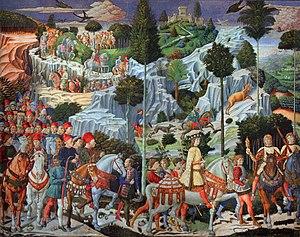
La chapelle des Mages ou cappella dei Magi désigne un ensemble de fresques situé au piano nobile du premier étage du palais Medici-Riccardi à Florence.
La maison de Médicis est une famille patricienne de Florence, dont la puissance commence à l'époque de la Renaissance italienne entre le Moyen Âge et les Quattrocento et Cinquecento.
Le cortège des mages est un des éléments iconographiques de la peinture chrétienne du thème artistique de l'Adoration des mages.
En histoire de l'art, on appelle Première Renaissance la période du Quattrocento qui, s'étendant des années 1420 à 1500, marque la rupture avec l'art de la pré-Renaissance.